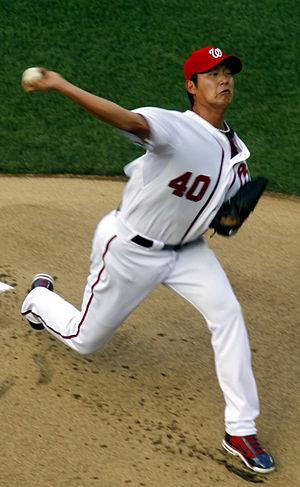
Chien-Ming Wang ou CMW, né le 31 mars 1980 à Tainan, Taïwan, est un lanceur des Ligues majeures de baseball.